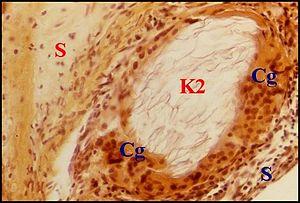
Amas de kératine entouré de nombreux symplasmes
L’histopathologie du cholestéatome est un outil décisif de diagnostic d'une « tumeur » ou plutôt d'une néoformation bénigne de l'oreille moyenne.